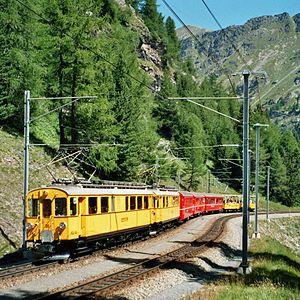
Les ABe 4/4 I sont des automotrices du chemin de fer de la Bernina, aujourd'hui partie intégrante des chemins de fer rhétiques numérotées 30 à 38. Construites de 1908 à 1911, elles furent modifiées de 1946 à 1953.